Chandra Prakash Gharti

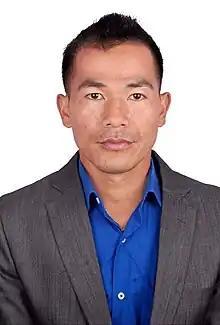
Gharti in 2018

Chandra Prakash Gharti (born 30 July 1981), commonly known as CP Gharti is a Nepalese politician. He is the current Mayor of Bheri municipality in Jajarkot. He is a youth leader of CPN UML.